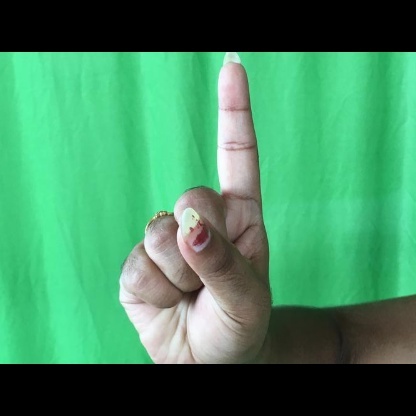
Mudra: Suchi